Angry Birds Fight!

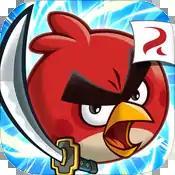
App icon

Angry Birds Fight! is a 2015 puzzle role-playing video game developed by Kiteretsu Inc. and published by Rovio Entertainment. It is the eleventh instalment in the "Angry Birds" series. In the game, the player must match enough Angry Birds on a grid to earn enough power to defeat their opponent.